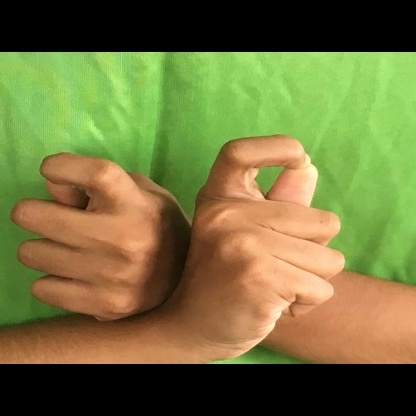
Mudra: Berunda